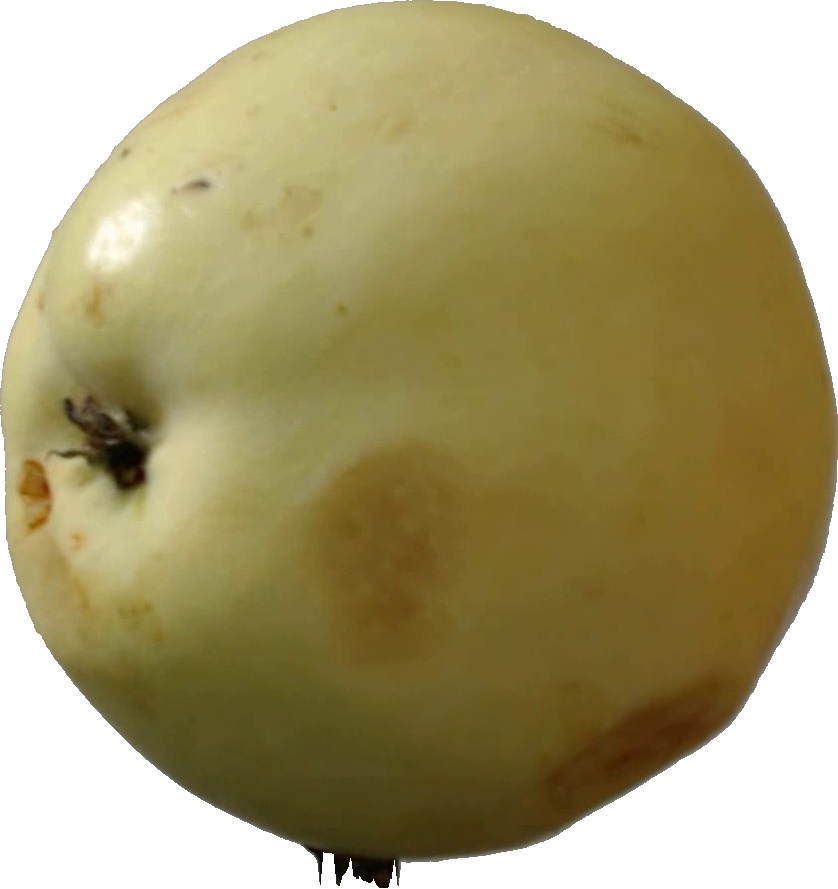
Label: apple_hit_1